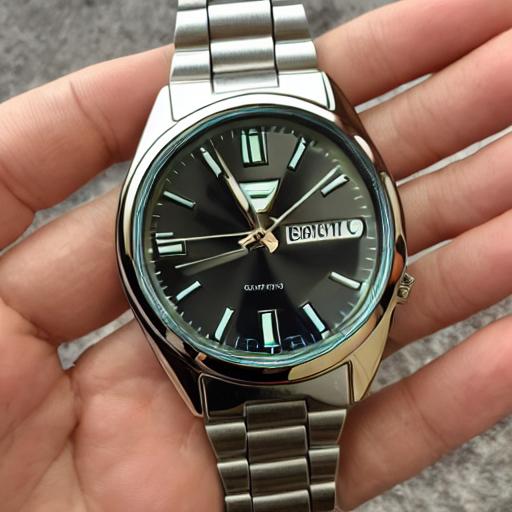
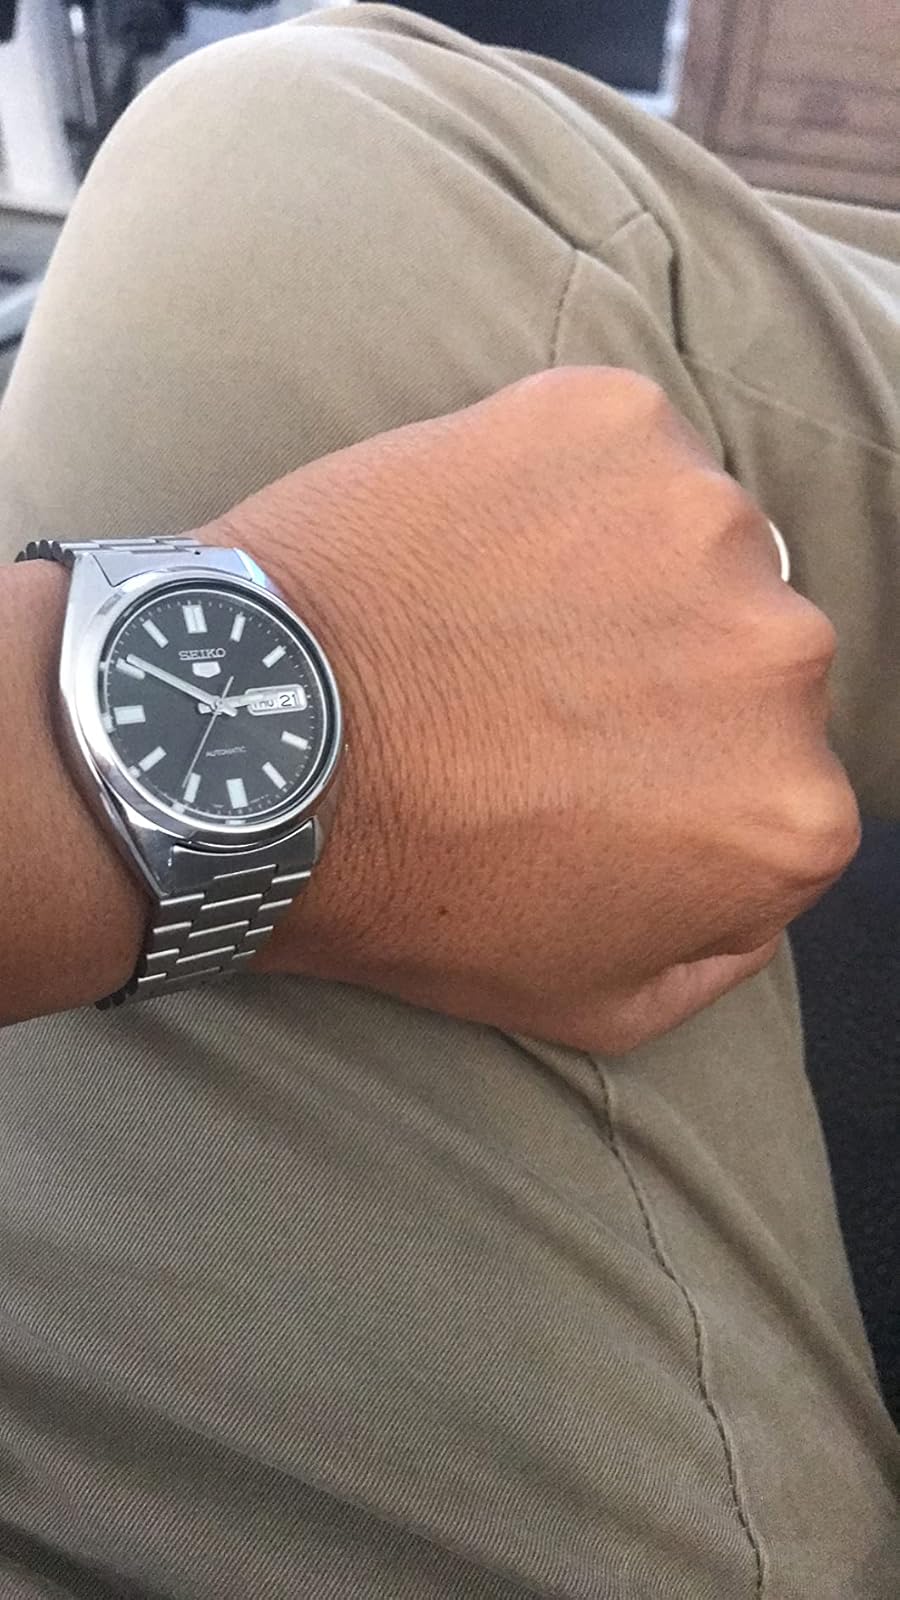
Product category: accessories_watch
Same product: no